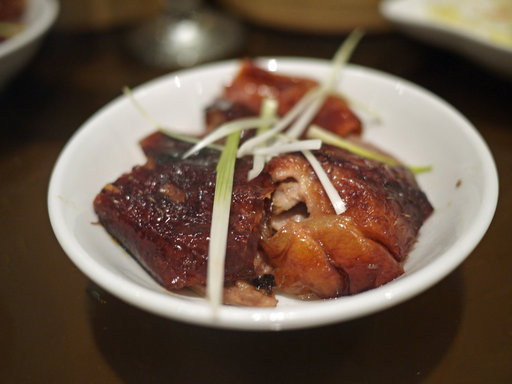
Label: peking_duck